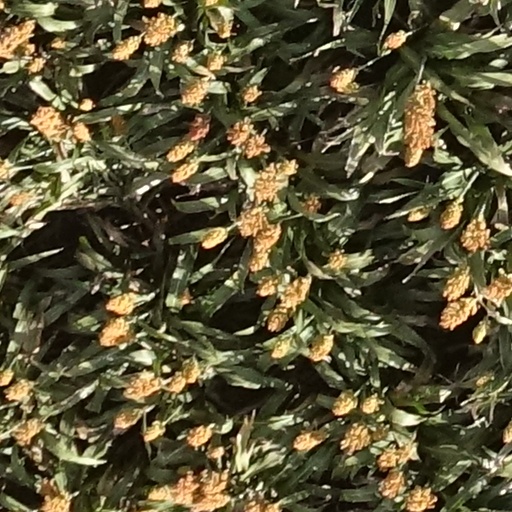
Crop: sorghum